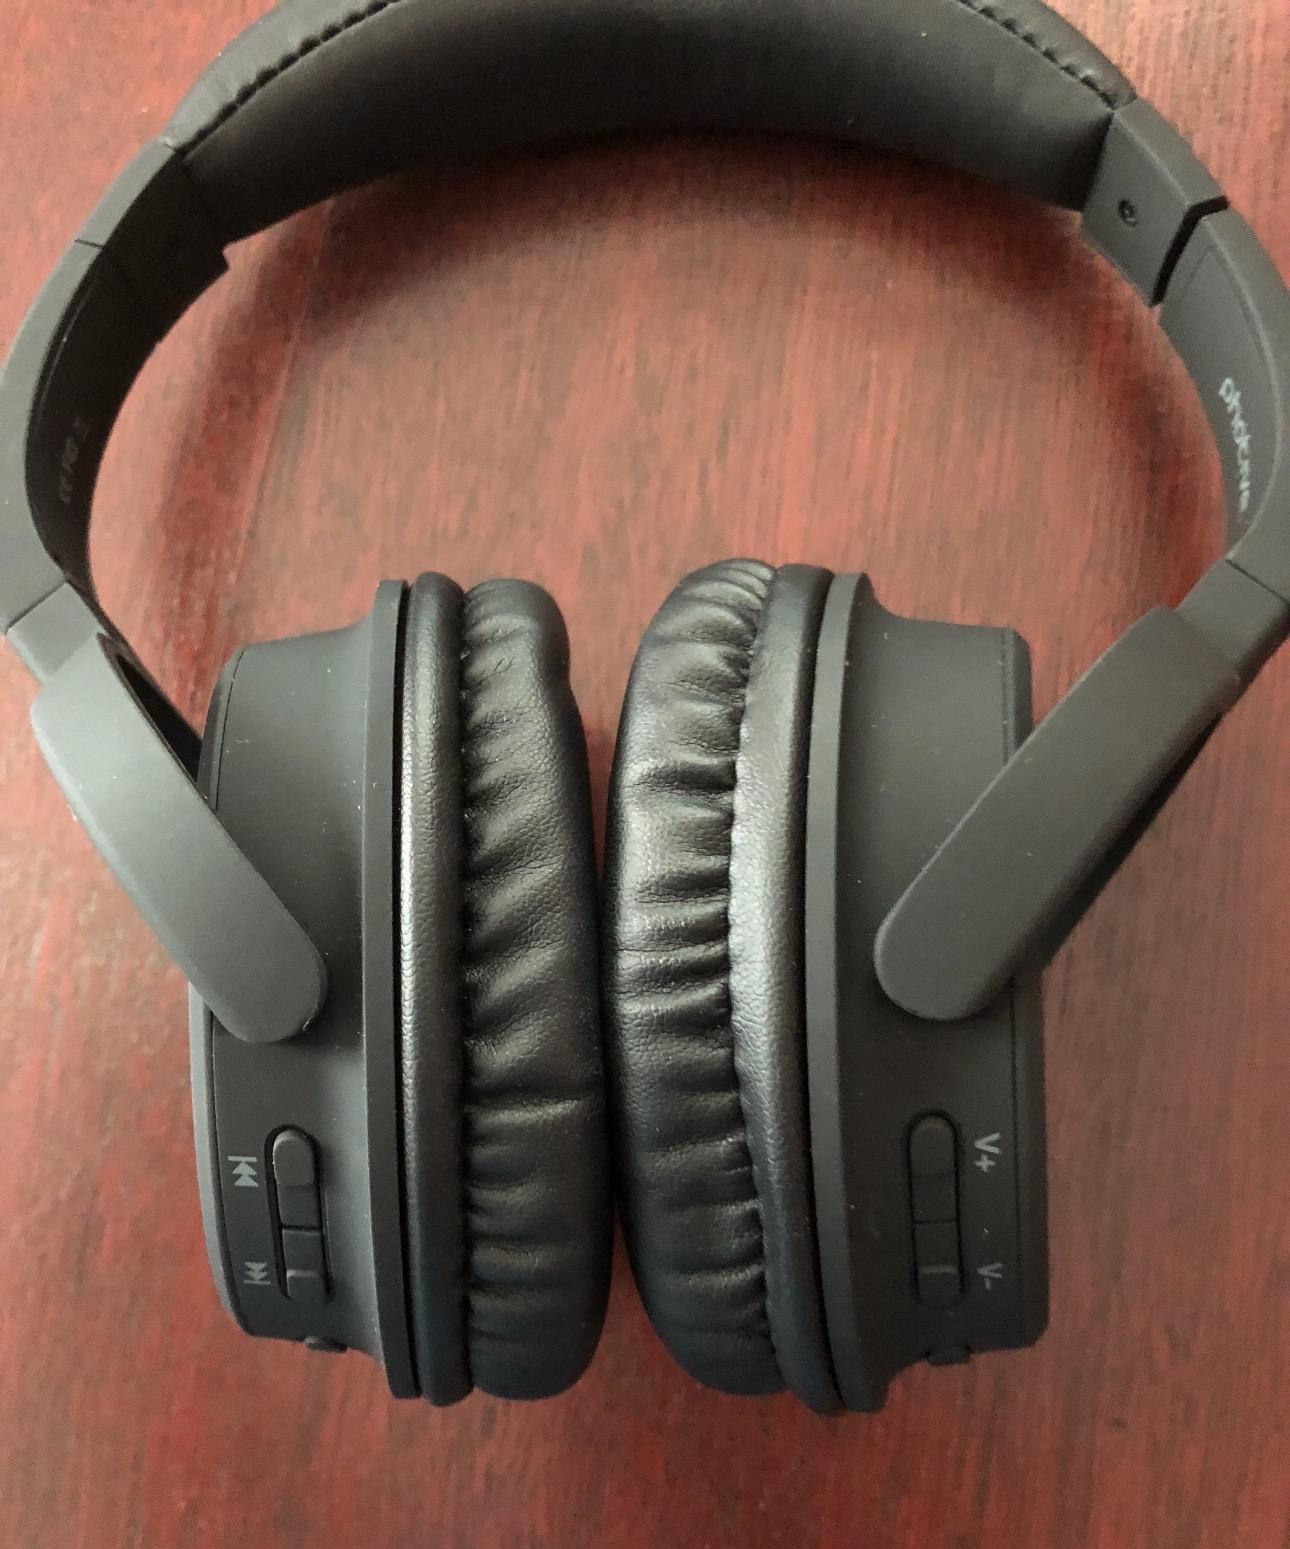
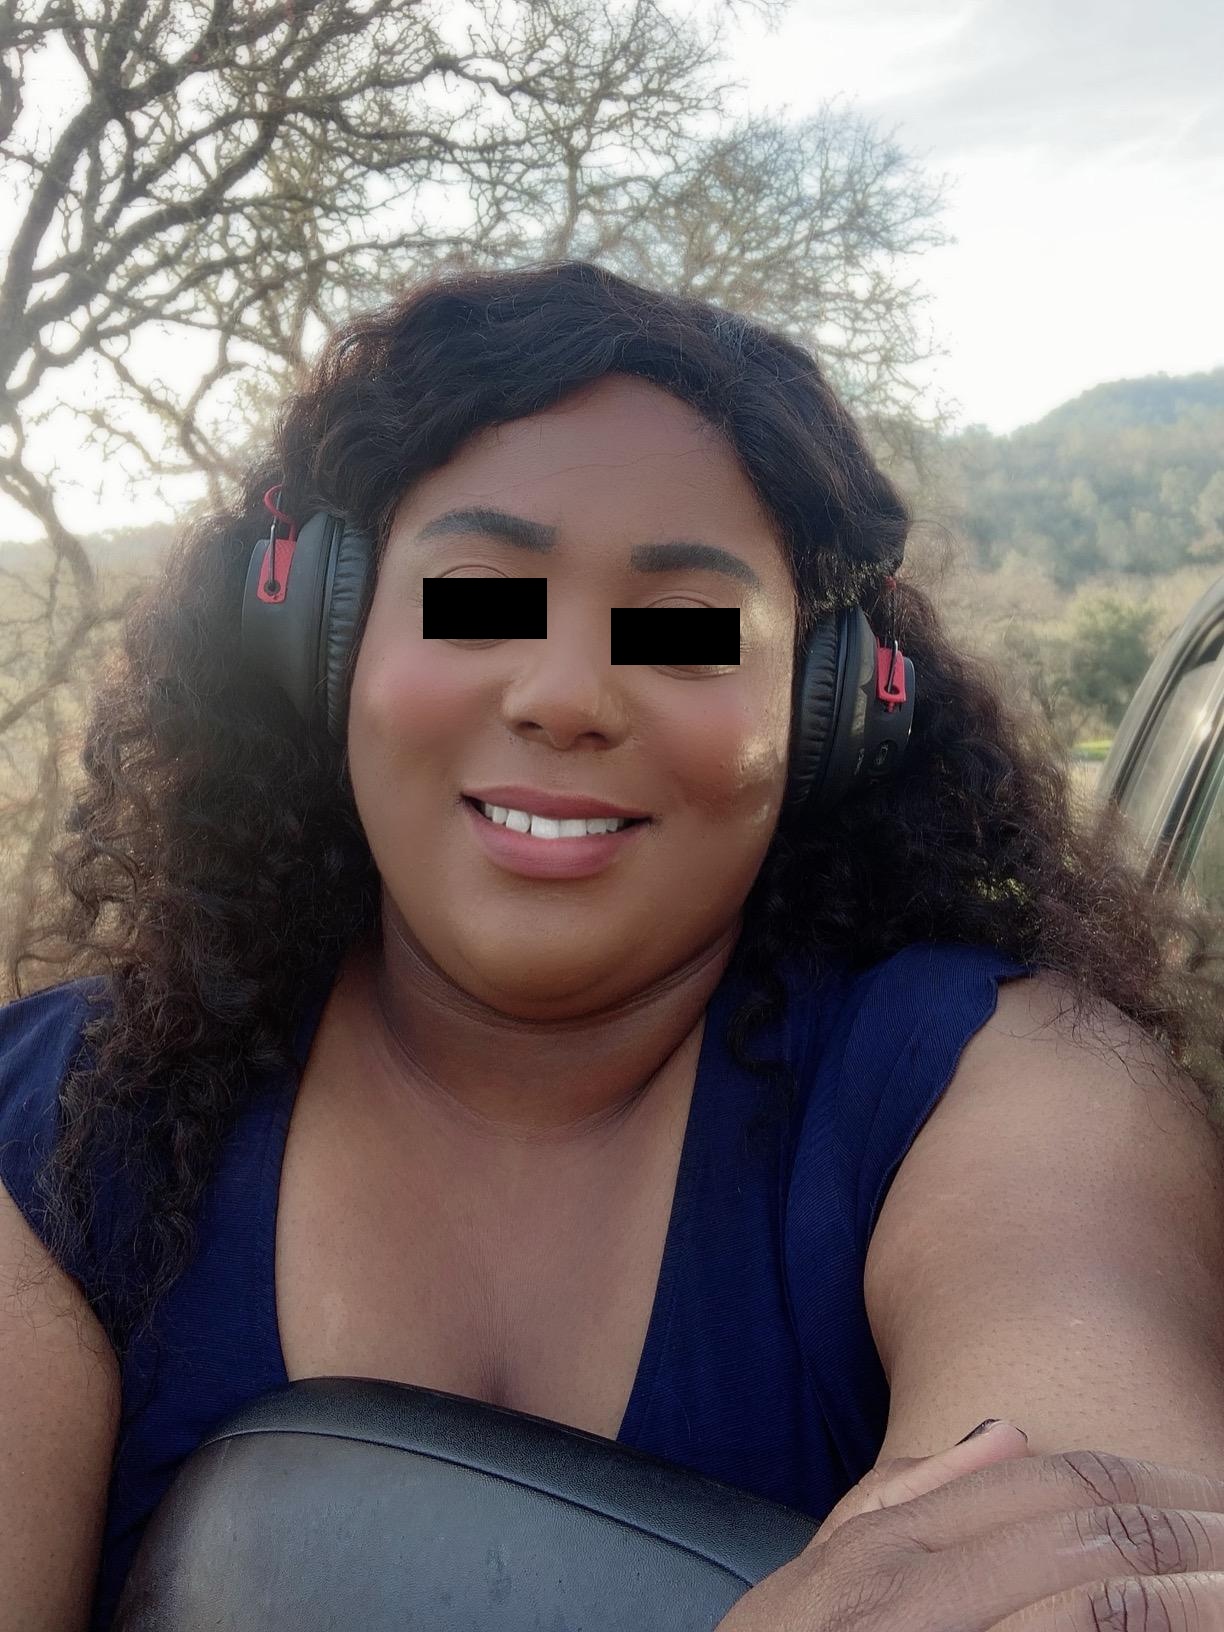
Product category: headphones
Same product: no